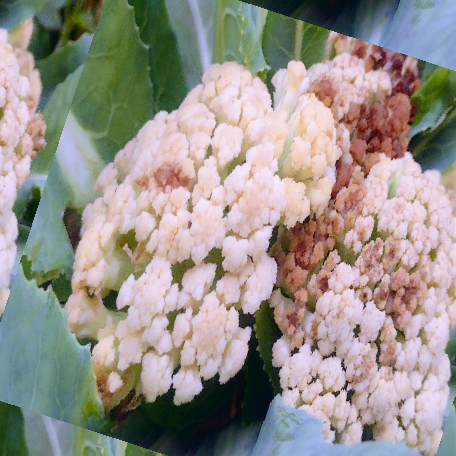
Label: Bacterial spot rot